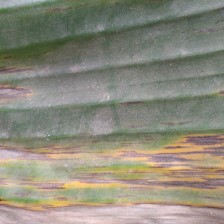
Label: sigatoka